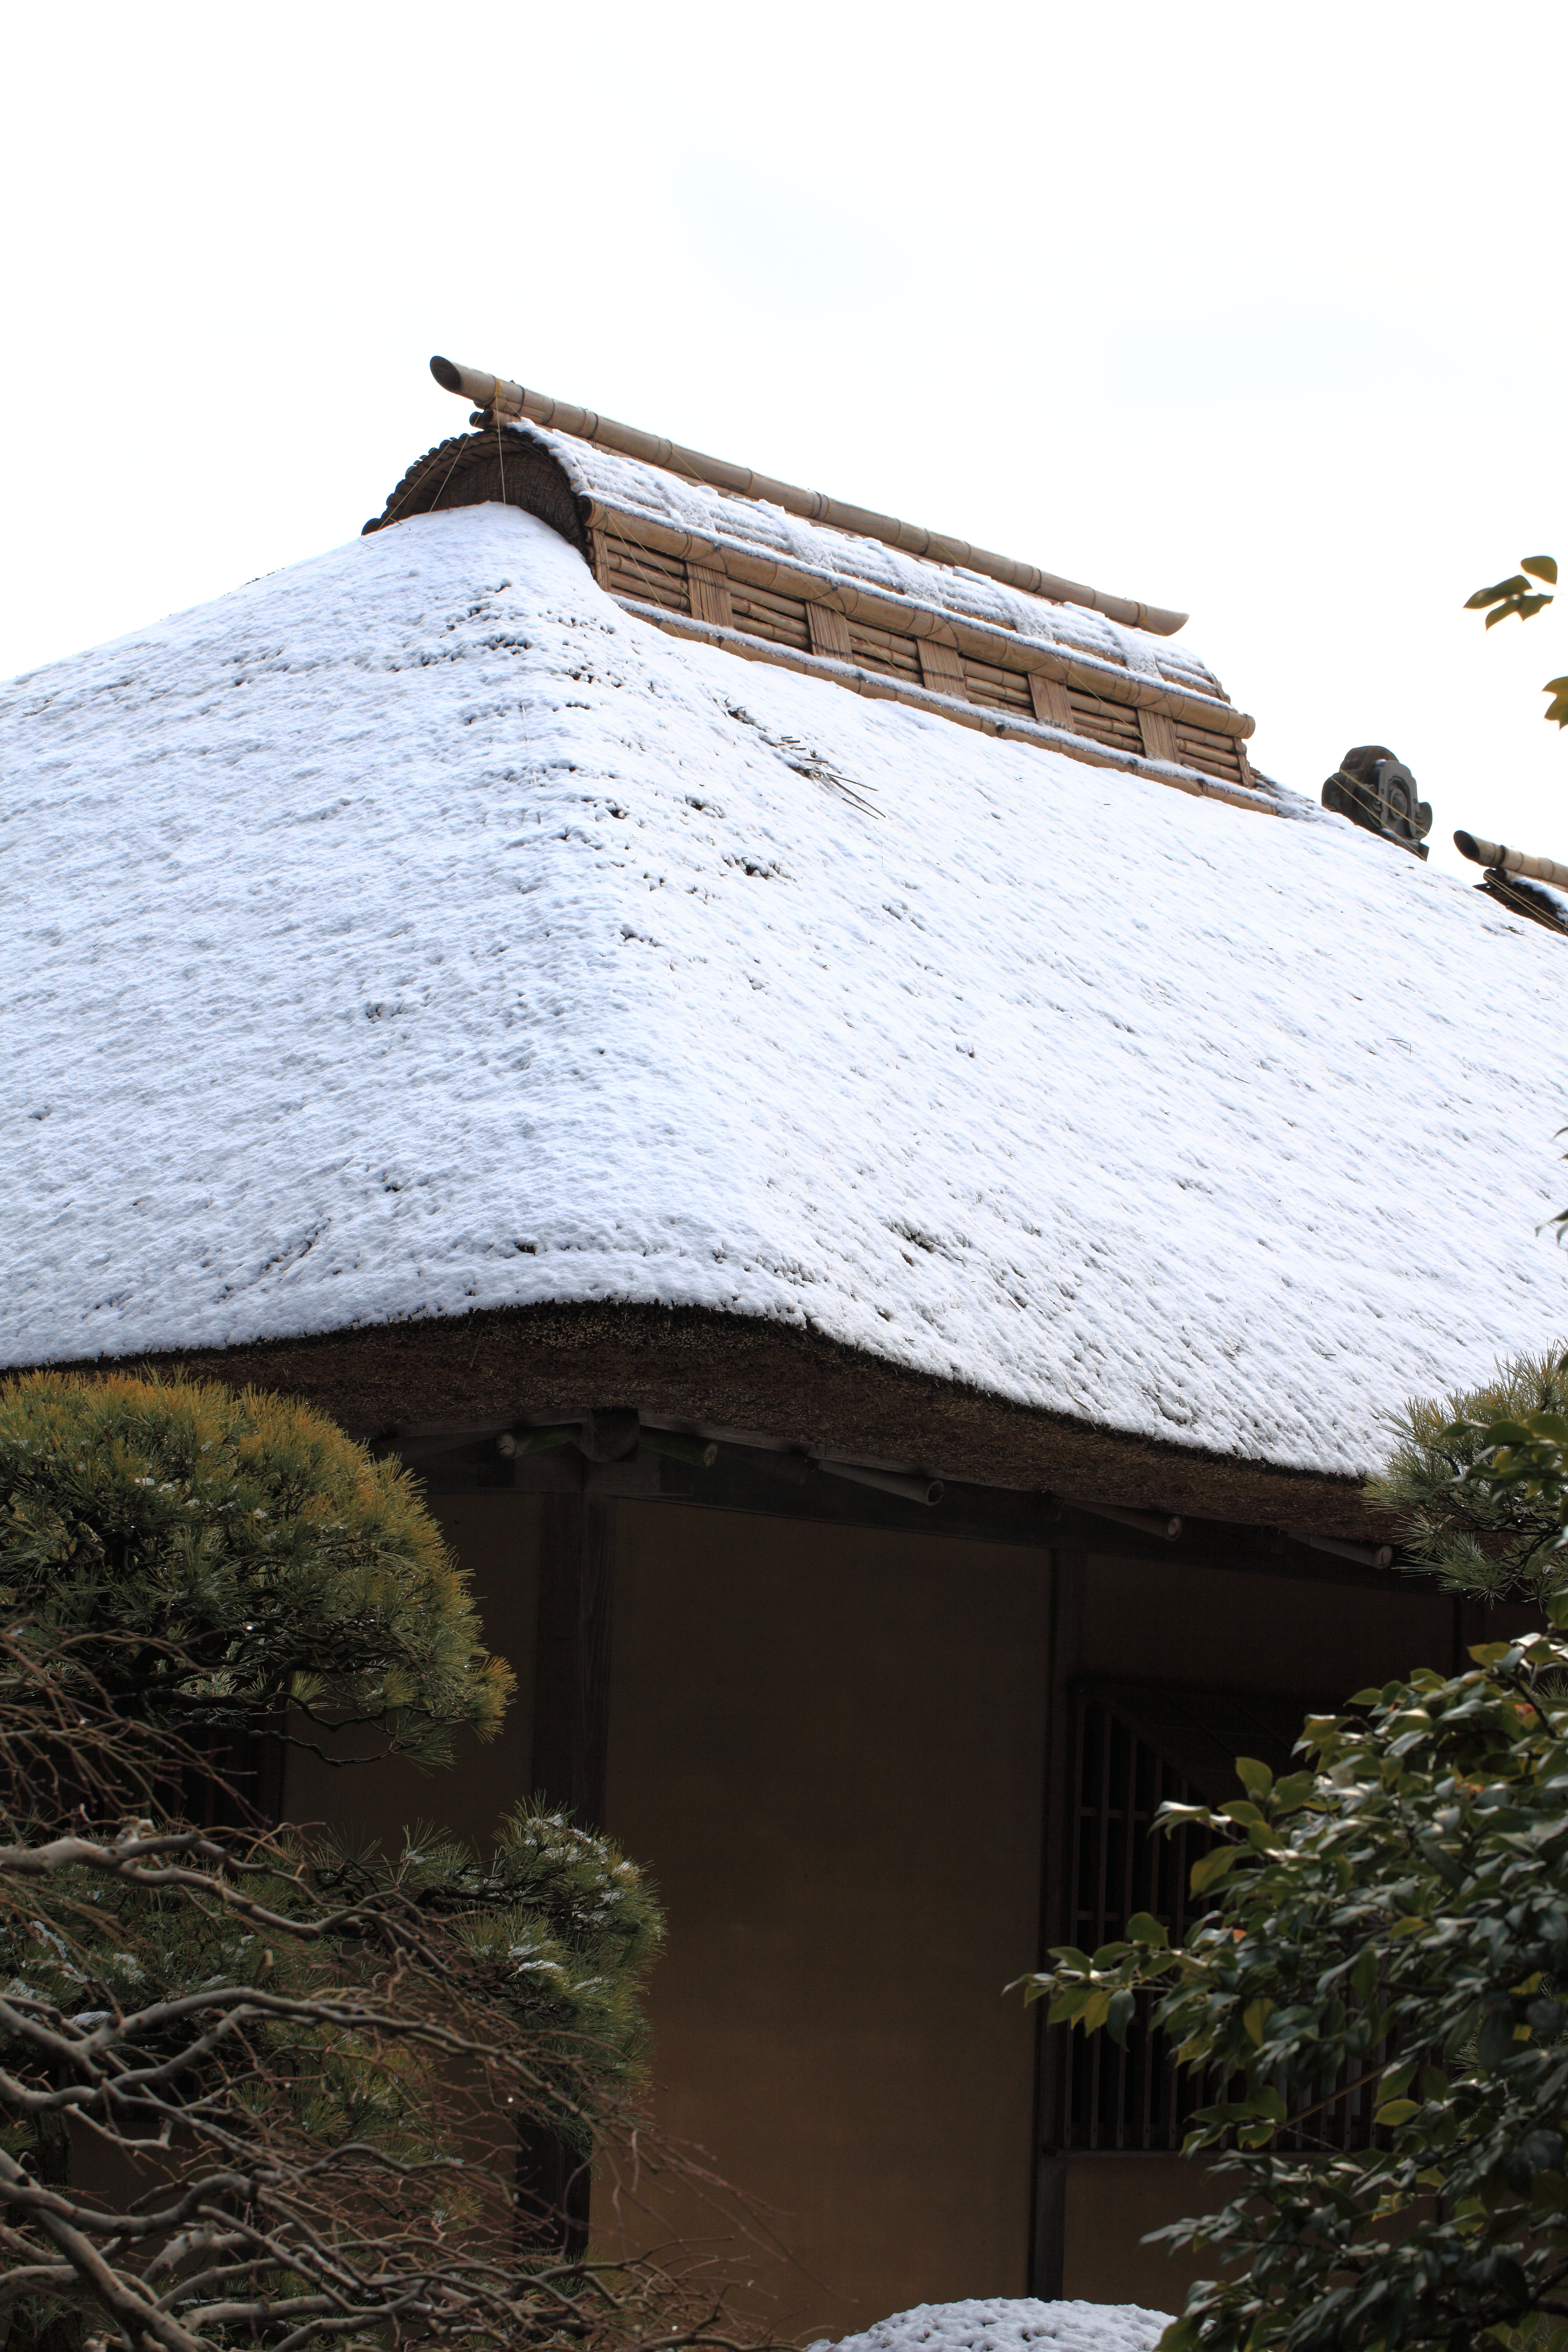
snow, architecture, wood, house, roof, old, home, hut, high, cottage, ancient, residence, exterior, material, design, japanese, 5d, style, hires, markii, traditional, hi, res, resolution, kairakuen, ibarakiken, mitoshi, thatching, outdoor structure